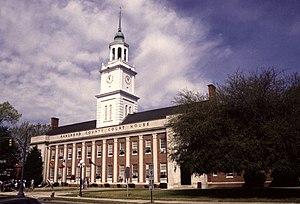
Le comté de Marlboro est l’un des 46 comtés de l’État de Caroline du Sud, aux États-Unis. Il a été fondé en 1785. Son siège est la ville de Bennettsville. Selon le recensement de 2010, la population du comté est de 28 933 habitants.
La ville de Bennettsville est le siège du comté de Marlboro, situé en Caroline du Sud, aux États-Unis.